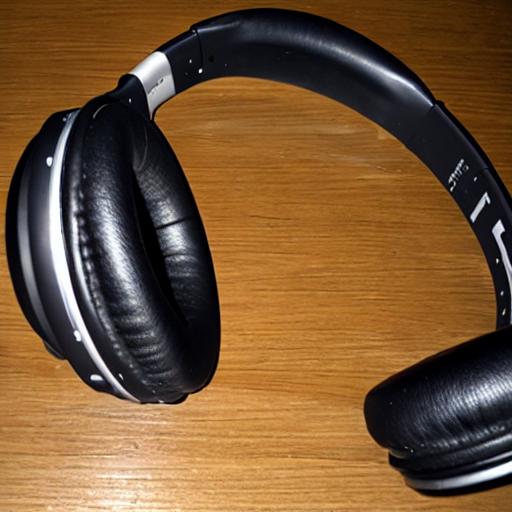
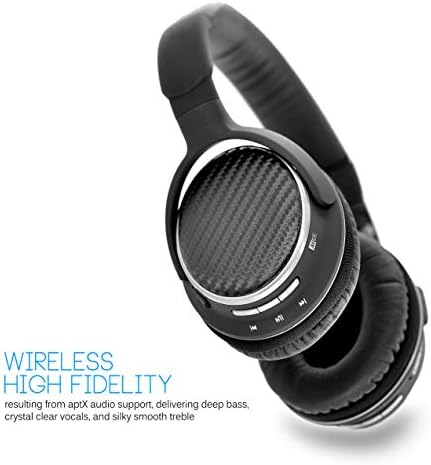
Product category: headphones
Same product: no